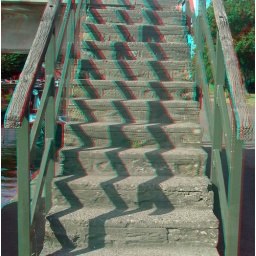
Trevor Basin & Pontcysyllte Aquaduct in anaglyph 3D red blue glasses to view